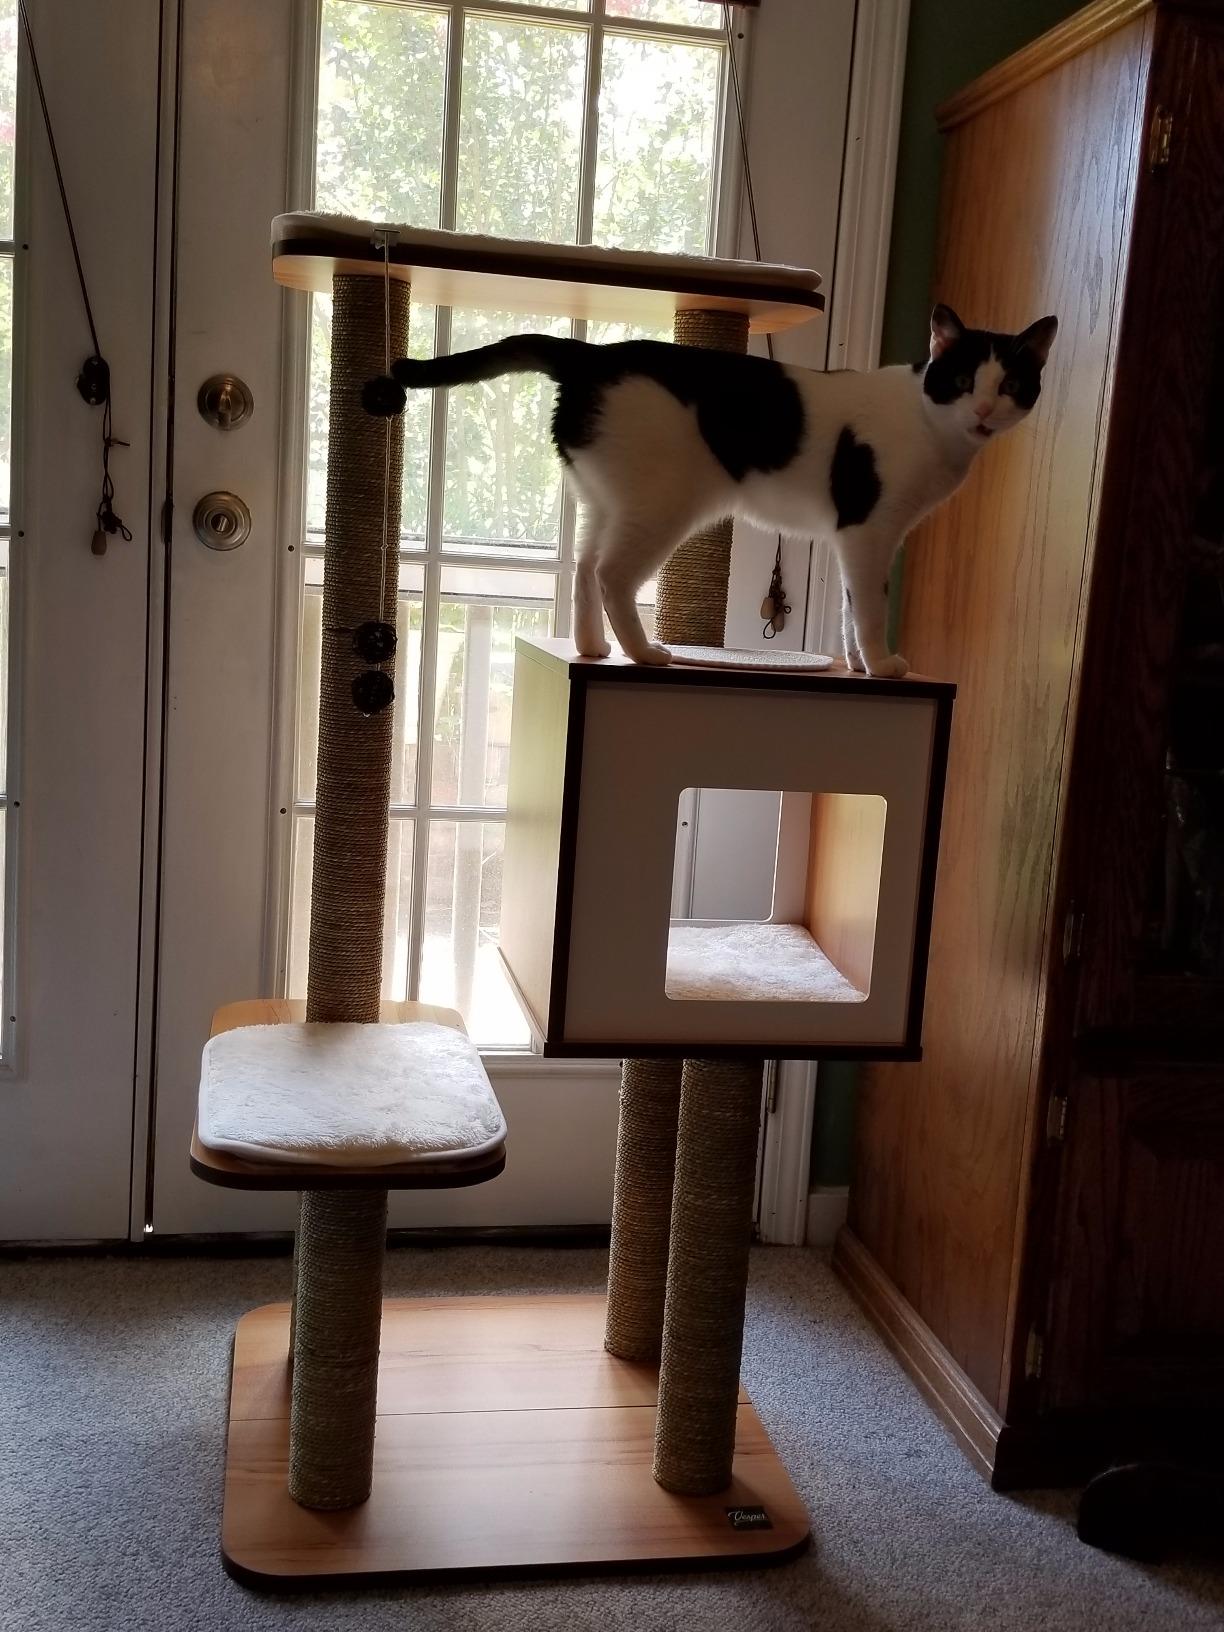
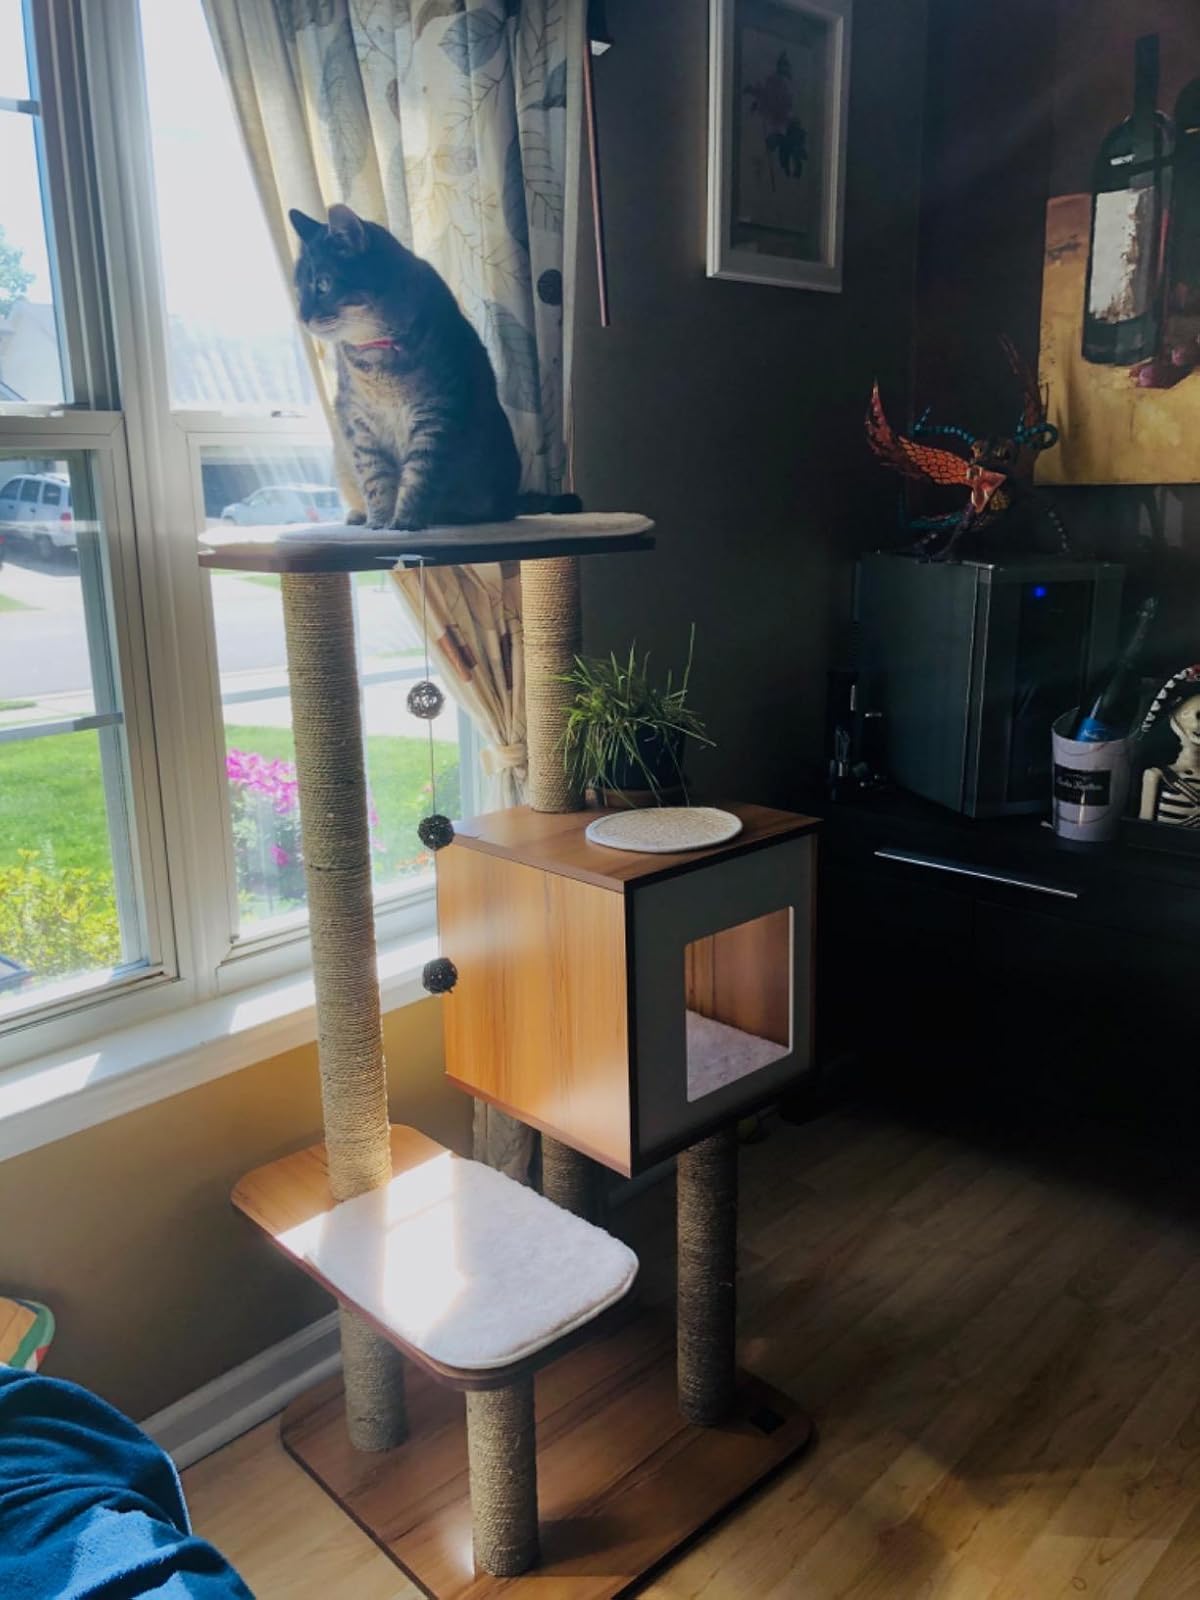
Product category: items_cat tree
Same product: yes